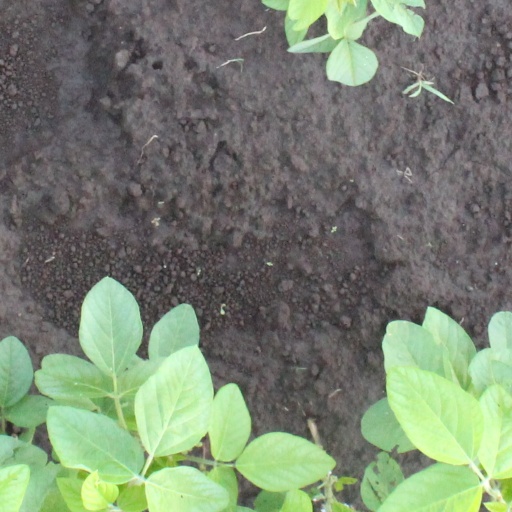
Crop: soybean